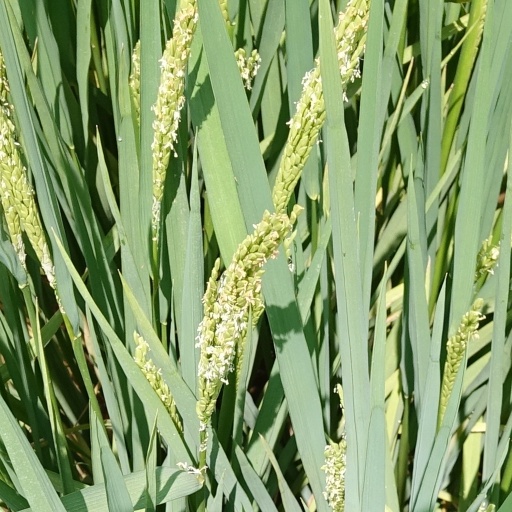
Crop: rice